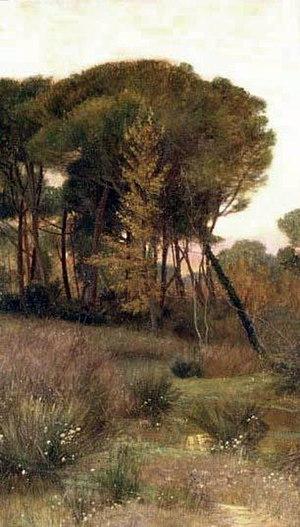
Matthew Ridley Corbet, né le 20 mai 1850 à South Willingham dans le comté du Lincolnshire et décédé le 25 juin 1902 à Londres dans le district de St John's Wood, est un peintre britannique.